John J. Pershing

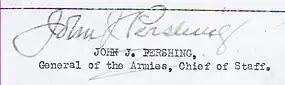
Signature of John Pershing as General of the Armies

When General Pershing met General Pétain at Compiègne at 10:45pm on the evening of March 25, 1918, Pétain told him he had few reserves left to stop the German Spring Offensive on the Western Front. In response, Pershing said he would waive the idea of forming a separate American I Corps, and put all available American divisions at Pétain's disposal. The message was repeated to General Foch on March 28, after Foch assumed command of all allied armies. Most of these divisions were sent south to relieve French divisions, which were transported to the fight in Flanders.